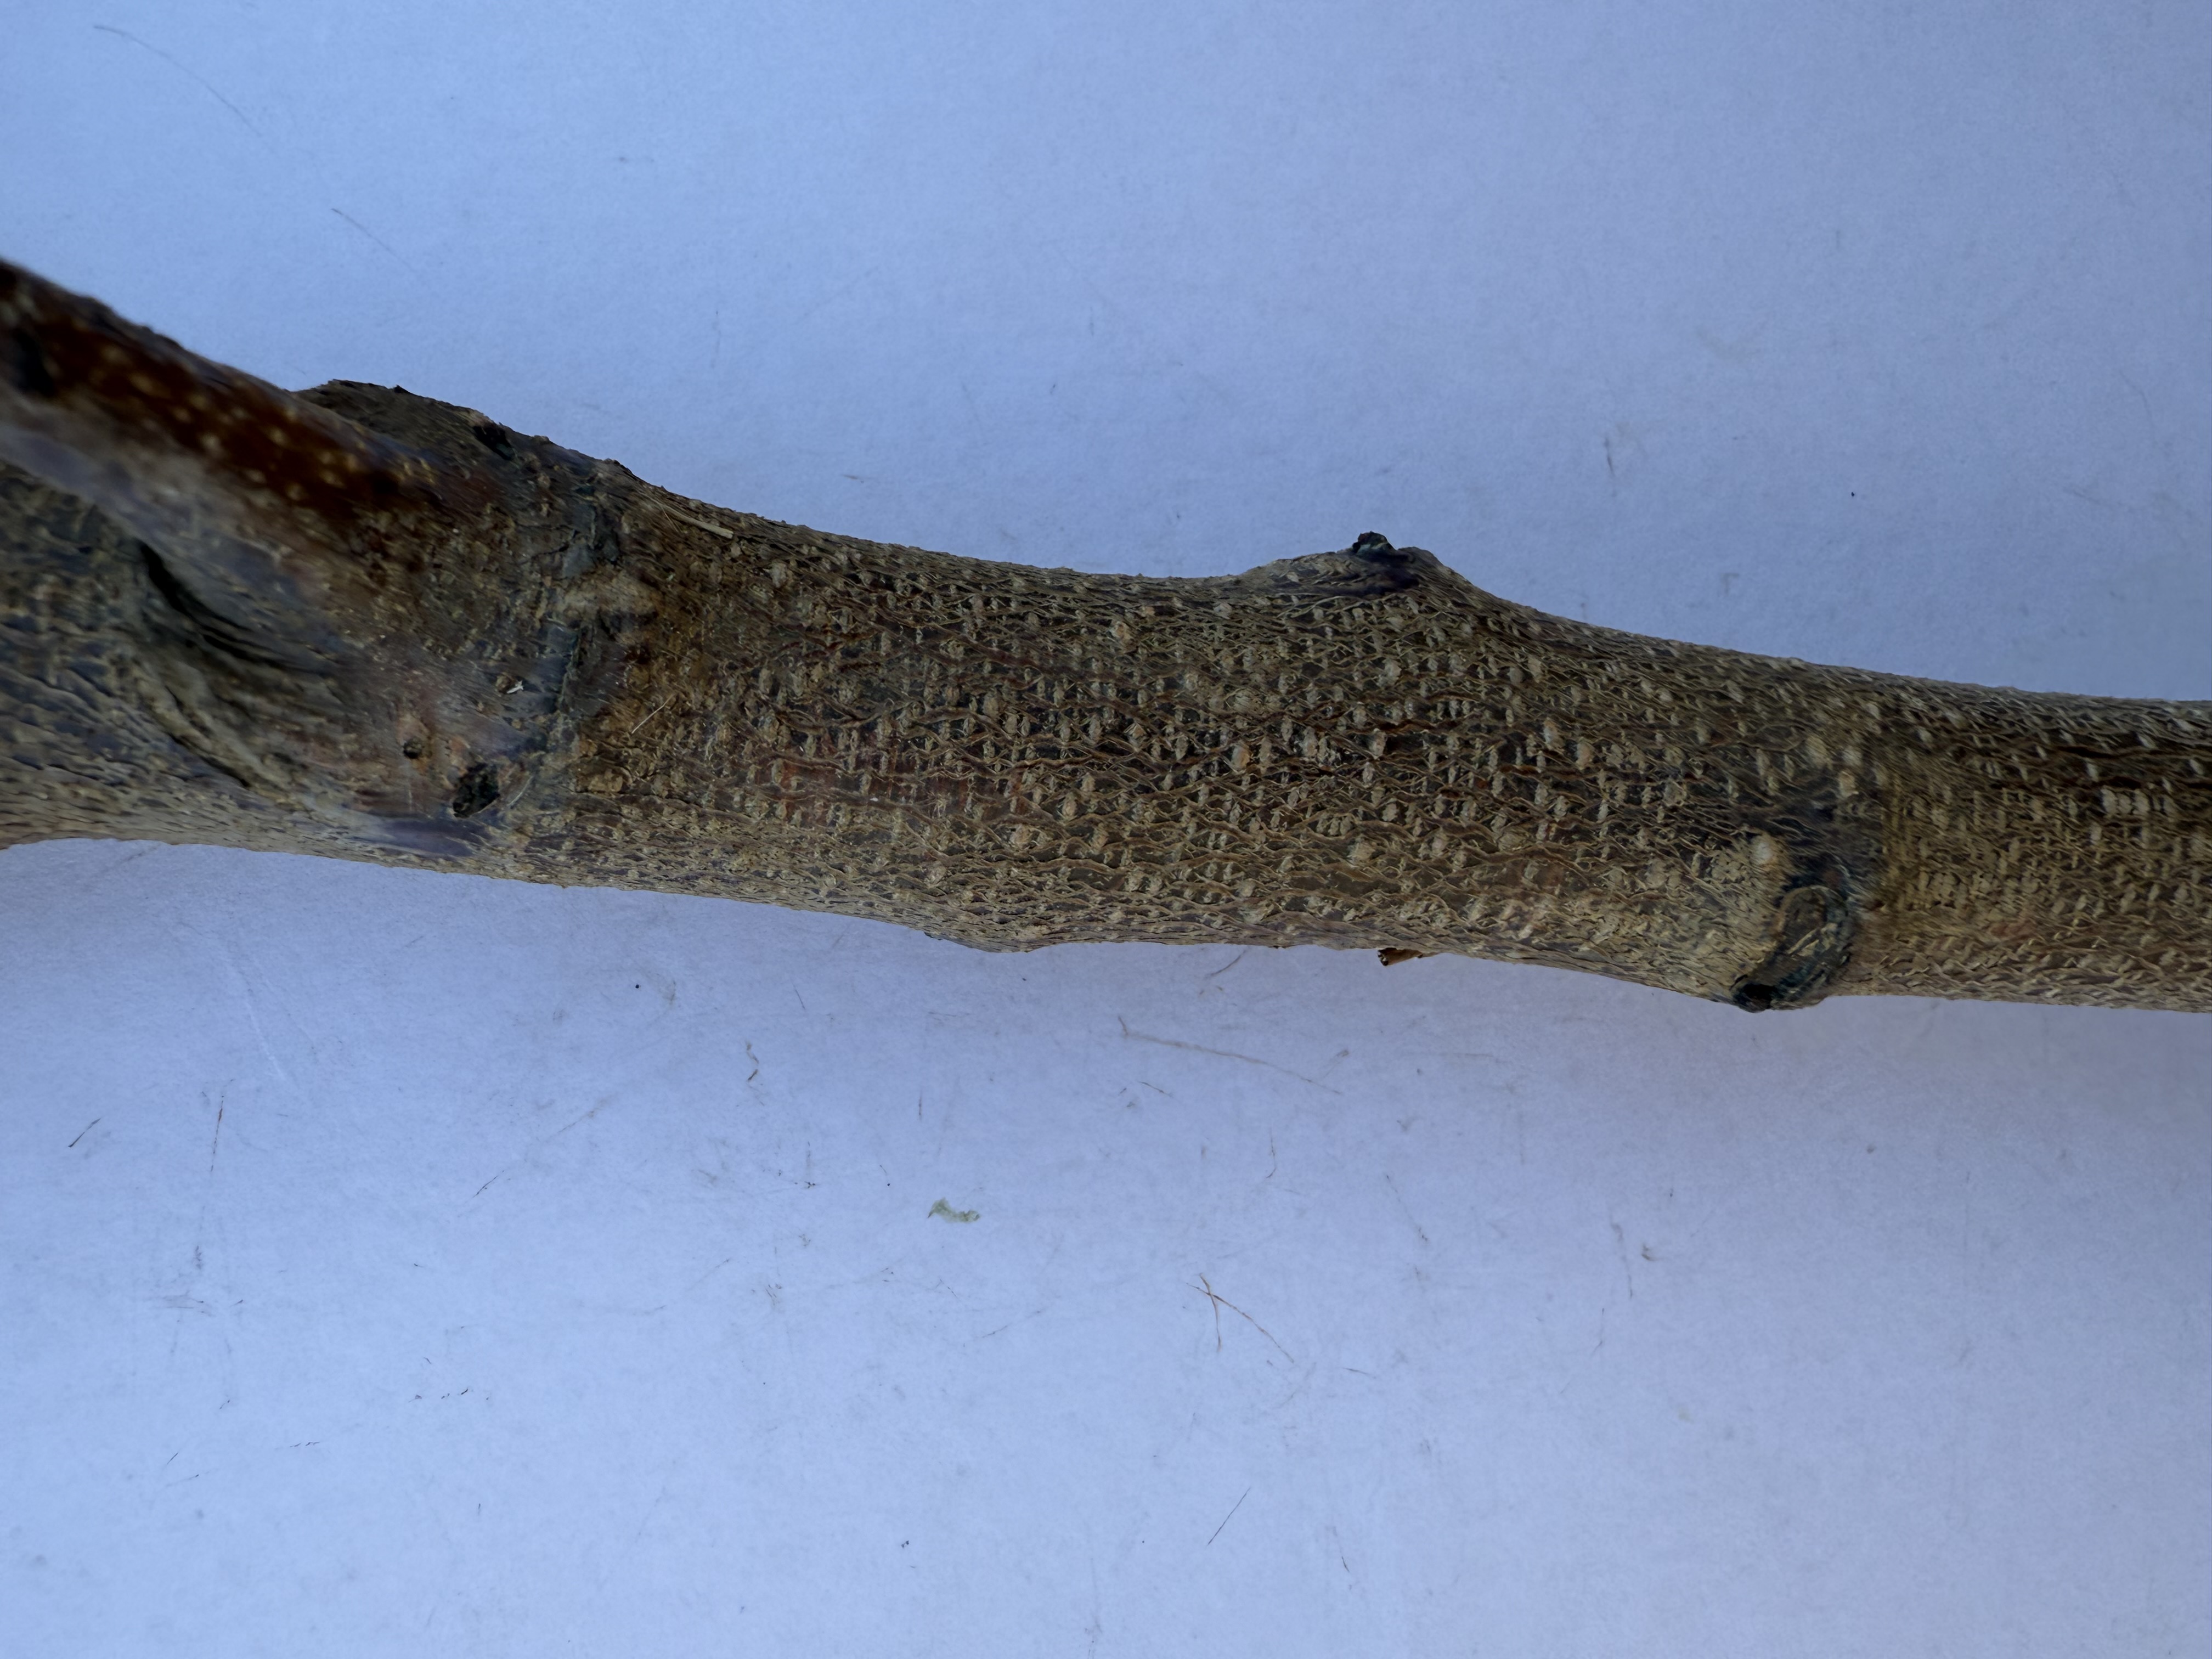
Variety: Igdir Apricot